2nd Kent Artillery Volunteers

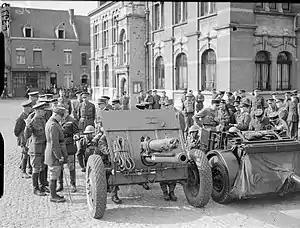
18-Pounder being inspected in France, April 1940.

91st (4th London) Field Regiment mobilised on 1 September, two days before the declaration of war, and moved to Kempton Park Racecourse. It was issued with eight new 25-pounders, which with its existing 18/25-pounders brought it up to full strength. The regiment sailed for France on 3 and 5 October. For the next three months of the Phoney War the regiment served as Corps Troops with II Corps of the British Expeditionary Force (BEF), deploying round Auchy-les-Mines near Lille. When the 5th Division was formed in December the regiment joined it, and continued serving with it throughout the war.